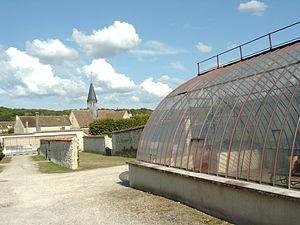
Vignes Salomon à Thomery, Seine-et-Marne, France
Le chasselas de Thomery, également dénommé chasselas doré de Fontainebleau, est un cépage de chasselas cultivé dans le village de Thomery en Seine-et-Marne. Ce raisin de table, très proche du chasselas de Moissac, est produit et conservé selon des méthodes locales traditionnelles et uniques, depuis 1730. Les spécificités de cette culture, située en zone très septentrionale pour un raisin de table, reposent sur la mise au point de techniques de viticulture en espaliers sur murs, et d'optimisation de la maturation du fruit par des tailles très particulières de la vigne dites en « cordon Charmeux » ainsi que des méthodes spécifiques de conservation en fruitiers des grappes fraîches cueillies en octobre et commercialisées jusqu'au mois de mai de l'année suivante.